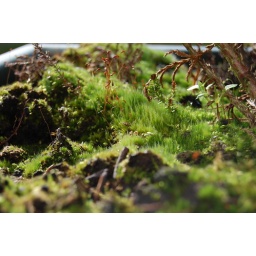
Forest in a plant pot